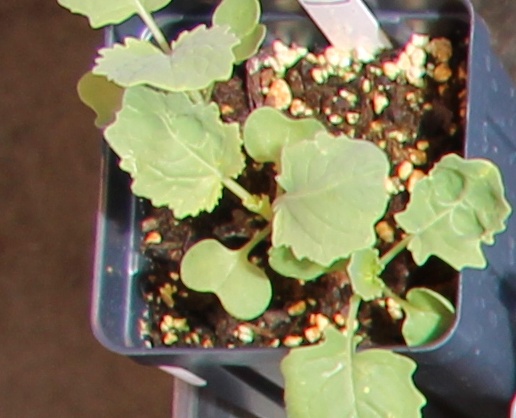
Label: Canola